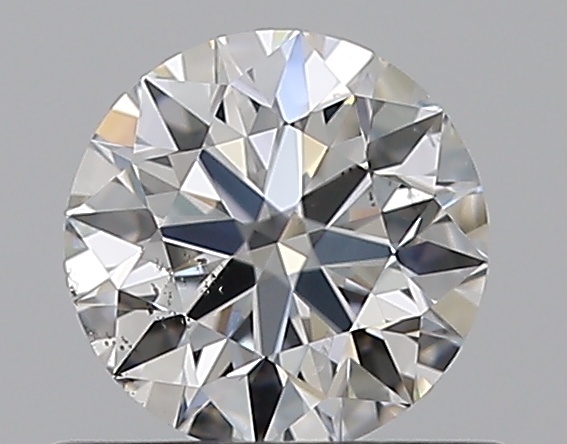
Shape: round
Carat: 0.51
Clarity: SI1
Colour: F
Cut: EX
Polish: EX
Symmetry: EX
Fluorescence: N
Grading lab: GIA
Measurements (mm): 5.12 x 5.13 x 3.19